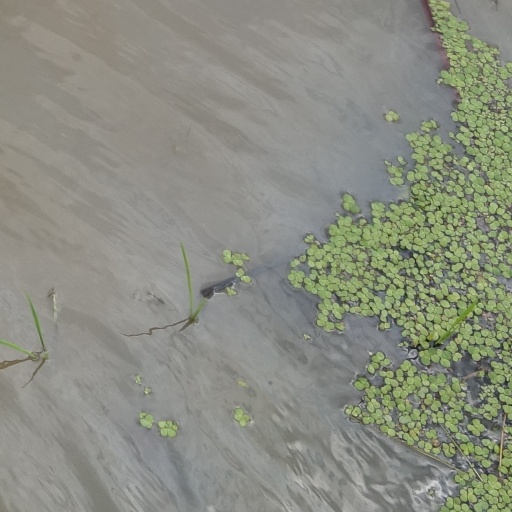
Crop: rice